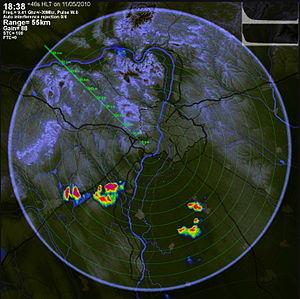
Mesure du radar de pluie du site Időkép.hu dans la région de Budapest-Nagytétény.